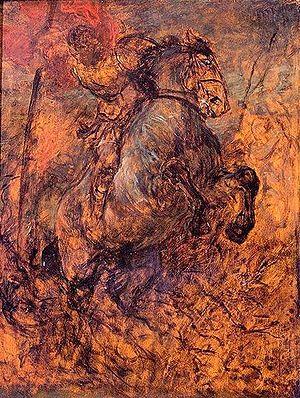
Albrecht Christoph Wilhelm von Diez, né le 17 janvier 1839 à Bayreuth et mort le 25 février 1907 à Munich, est un peintre allemand qui fut aussi illustrateur et qui appartient à l'école de Munich.